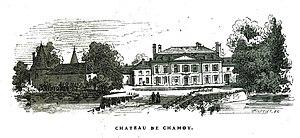
par un dessin de Fichot.
Chamoy est une commune française, située dans le département de l'Aube en région Grand Est.
Le château de Chamoy est un château situé à Chamoy, en France.